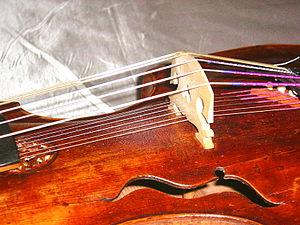
Sur un instrument de musique à cordes, les cordes sympathiques sont des cordes libres, sur lesquelles on n'exerce aucune action, mais qui entrent en vibrations par simple résonance — par sympathie — avec les notes jouées de même hauteur. Ce sont des oscillateurs couplés.